White Lady

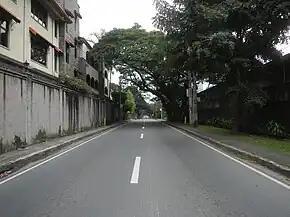
Balete Drive

The most famous white lady of Estonia is said to reside in Haapsalu Castle. According to the legend, a canon fell in love with her, so she hid in the castle disguised as a choir boy, but she was discovered when the Bishop of Ösel-Wiek visited Haapsalu and subsequently immured in the wall of the chapel for her crime. To this day, she is said to look out of the Baptistery's window and grieve for her beloved man. According to legend, she can be seen on clear August full-moon nights.